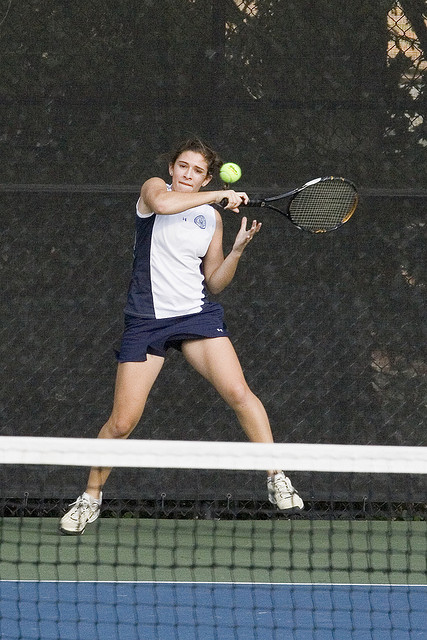
một người phụ nữ đang dùng vợt để đánh quả bóng tennis